R. C. N. Monahan

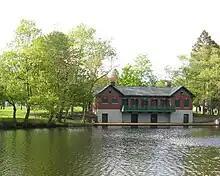
J. C. Potter Casino, Slater Park, Pawtucket, 1917.

Robert Charles Nicholson Monahan (December 1, 1873 – January 29, 1963) was a Canadian-American architect from Pawtucket, Rhode Island.